Marek Gróbarczyk

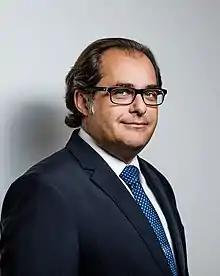
Marek Gróbarczyk

Marek Józef Gróbarczyk (born 13 March 1968 in Nowy Sącz) is a Polish engineer and manager, who served as a Minister of Maritime Economy in Prime Minister Jarosław Kaczyński's government and has served the same role in the Cabinet of Beata Szydło since 2015.